Slovak National Uprising

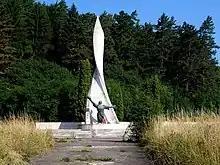
Memorial to those at least 400 people who were murdered by the German "Einsatzgruppe H" with the assistance of the Hlinka Guard Emergency Divisions (POHG) in Nemecká.

After the deployment had essentially been completed on 17 October, the attack was scheduled to begin the following day. On 18 October, the Kampfgruppe Schill and the SS-Sonderregiment Dirlewanger opened the final offensive, with the Tatra Division merely tying up the enemy in its combat strip. It was not even a day later that the operation in the south began with the 18th SS Division as well as Kampfgruppe Wittenmeier, which was composed of parts of the 14th SS Division and a reinforced army battalion. The security forces of Korück 531, which had assumed command in the Eastern Slovakia command area on 10 October, also intervened in the final offensive from the Betlanovce-Spišská Nova Ves area from 19 October onwards and were able to bring the area up to the western border of the operational area under German control within six days. The units in the south proceeded according to plan against the centre of insurgency in Banská Bystrica, which was captured by Kampfgruppe Schill on 27 October. With the capture of Banská Bystrica, the uprising against the "protective power" and the Tiso regime collapsed.